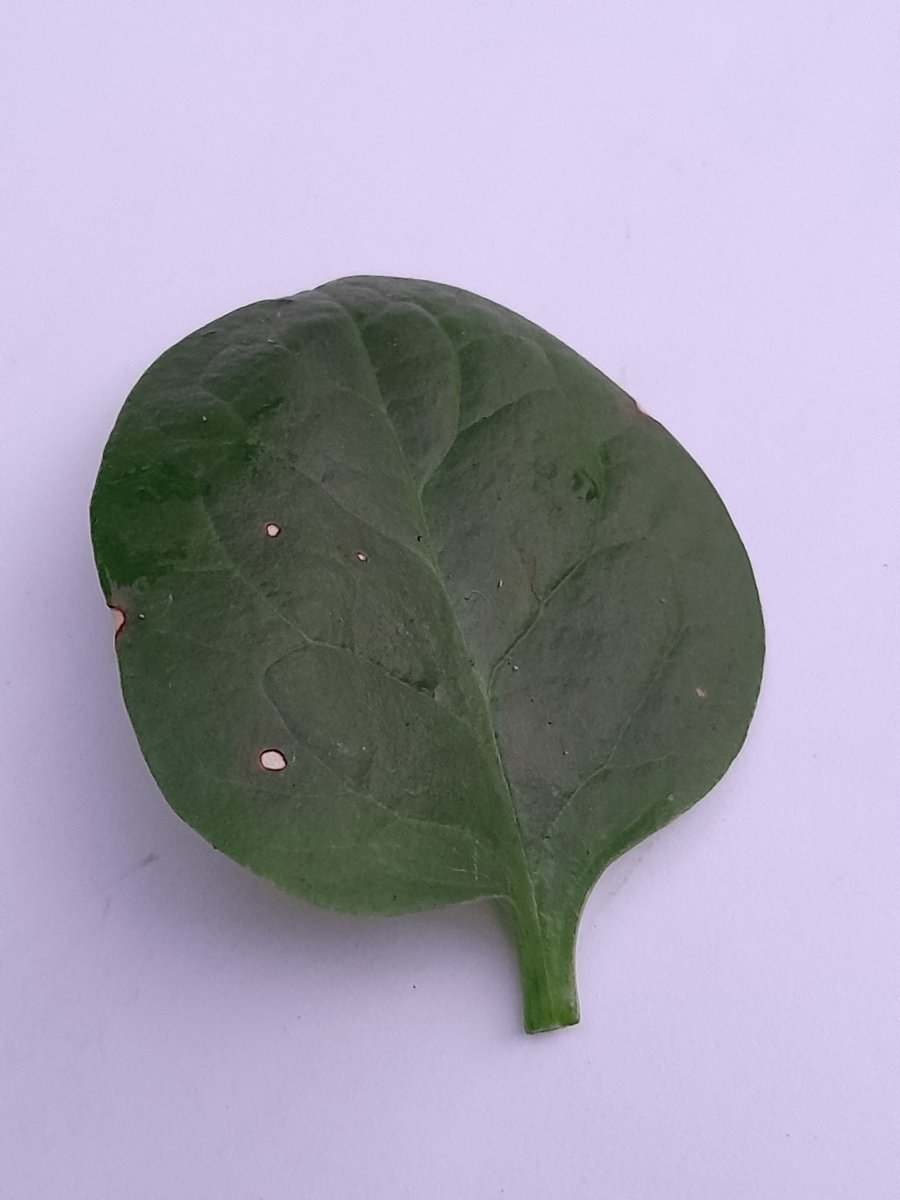
Label: Bacterial-Spot